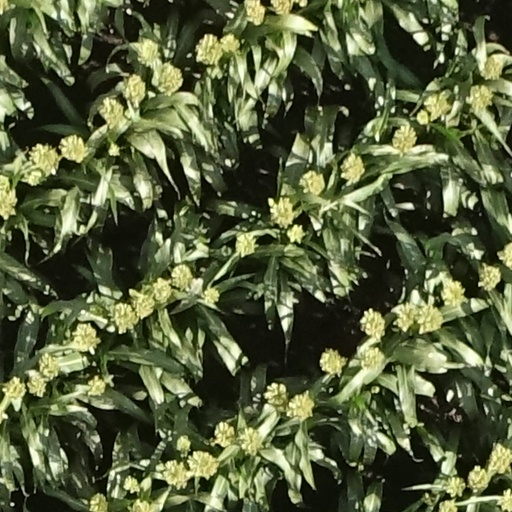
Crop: sorghum